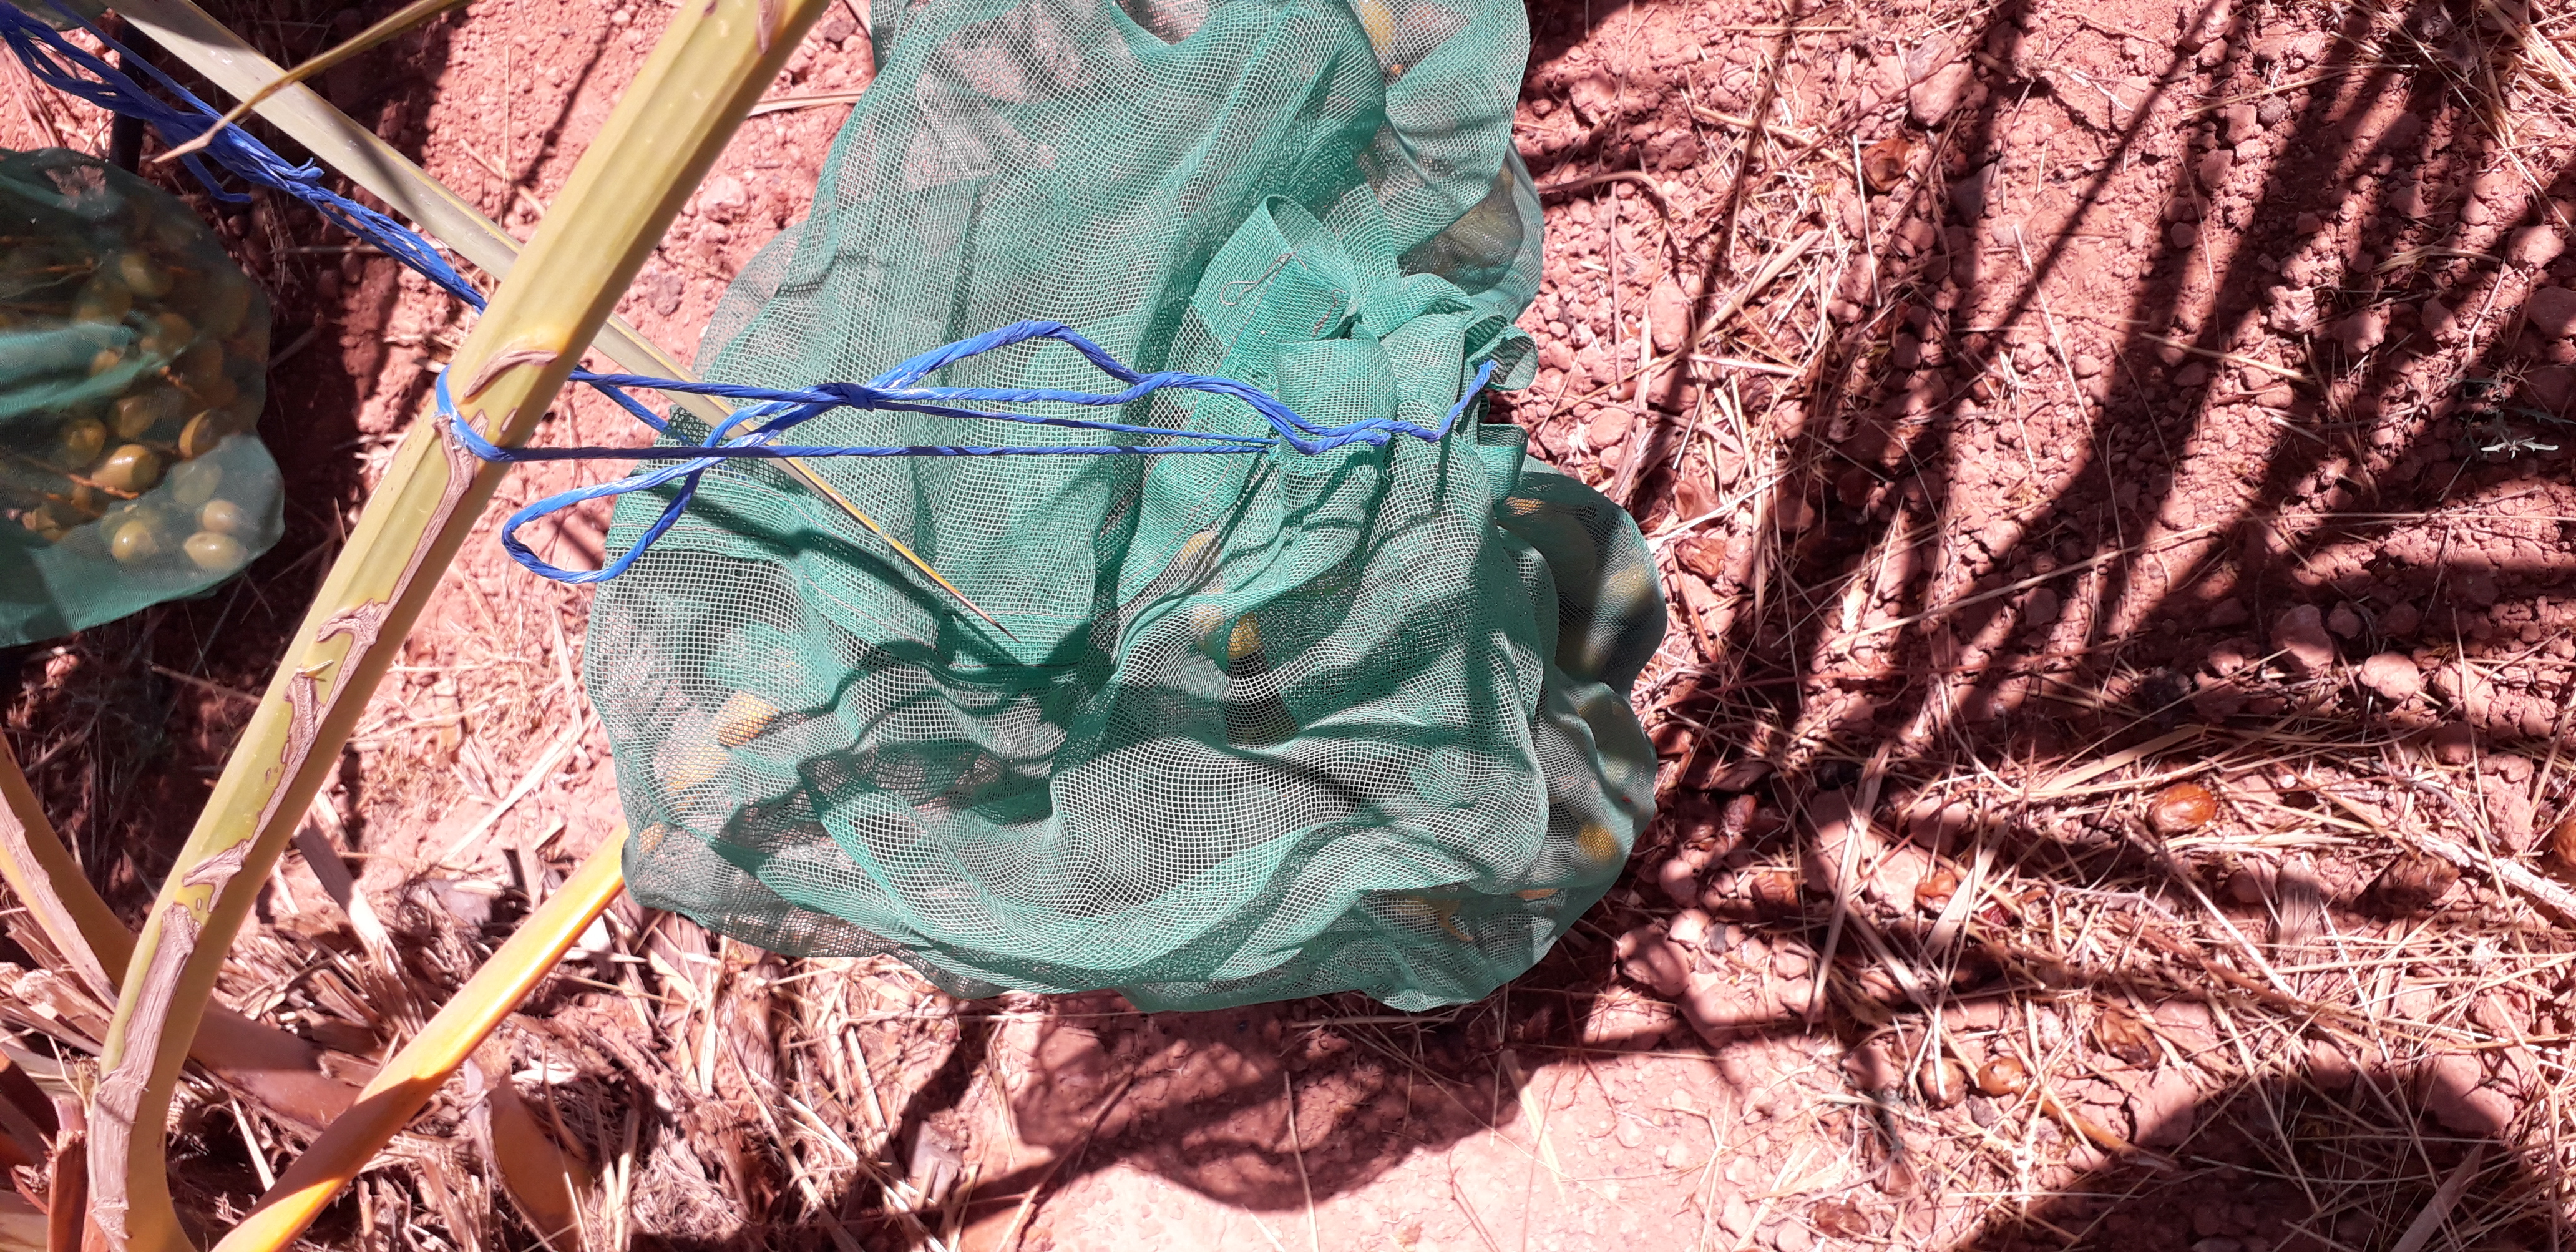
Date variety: Boufagous